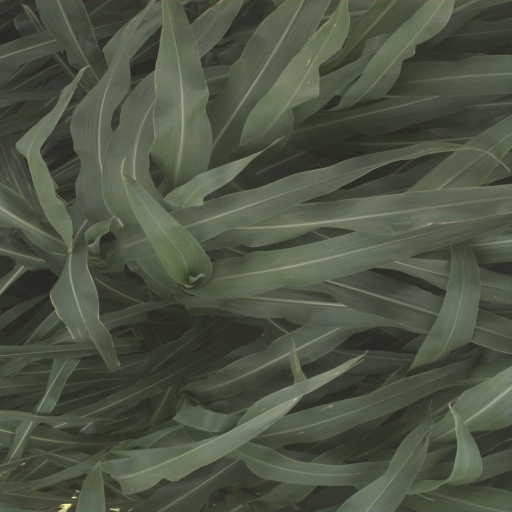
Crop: sorghum